Saproamanita thiersii

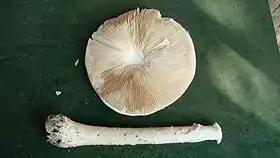
Stipe and cap of the mushroom

The cap is white and dry, measuring wide, and convex in shape (conico- or plano-convex). It often has a broad low umbo. The cap's flesh may be thick. At first the cap is covered by the soft, white fragmentary remains of the universal veil, which become more widely separated as the cap expands. They are shaggy and somewhat sticky.